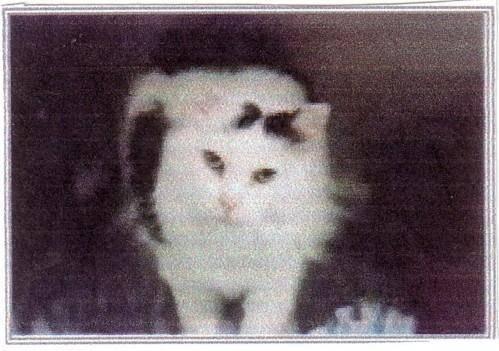
cat